Kimono

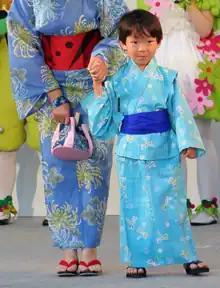
A woman and a young boy wearing decorated with spider chrysanthemums and dragonflies respectively

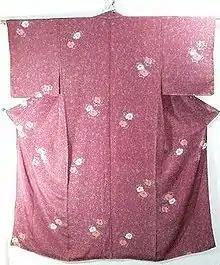
A with a small, repeating floral pattern

Formality is also determined by the number and type of or (crests). Five crests are the most formal, three crests are mid-formality, and one crest is the least formal, used for occasions such as tea ceremony. Kimono (and other garments, like ) with are called ("-carrying"). The type of crest adds formality as well. A "full sun" crest, where the design is outlined and filled in with white, is the most formal type. A "mid-shadow" crest is mid-formality, with only the outline of the crest visible in white. A "shadow" crest is the least formal, with the outline of the crest relatively faint. Shadow crests may be embroidered onto the kimono, and full-embroidery crests, called , are also seen.